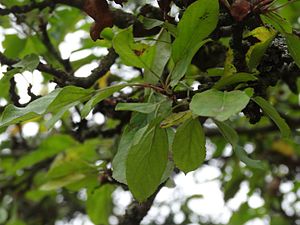
Kinesisk prydæble / Galleri
Løv.
Kinesisk prydæble er et lille, løvfældende træ med rosafarvede blomsterknopper og rent hvide blomster. De langstilkede frugter er gulgrønne med en rødlig tone. Træet plantes i haver og parker på grund af både blomstring og frugtsætning.